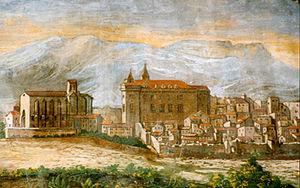
Château de Caromb
Caromb est une commune française située dans le département de Vaucluse, en région Provence-Alpes-Côte d'Azur.